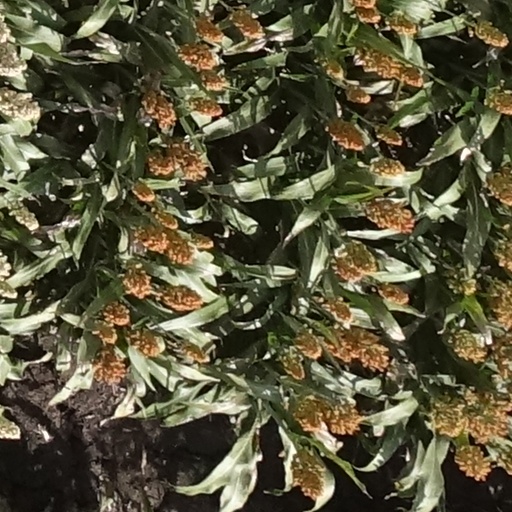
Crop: sorghum